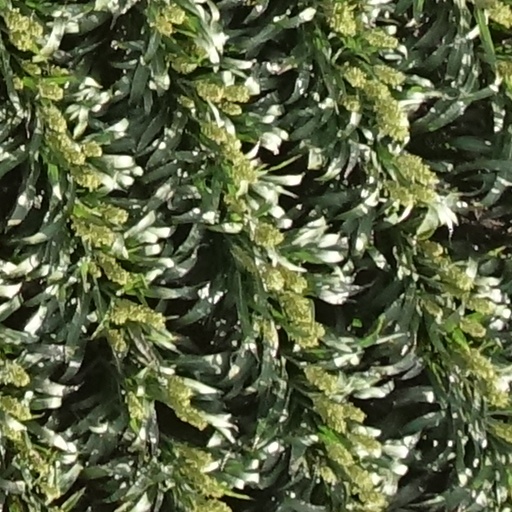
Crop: sorghum